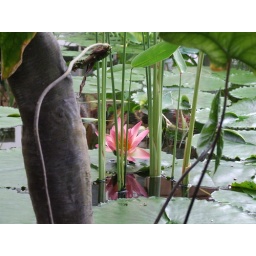
A red around green